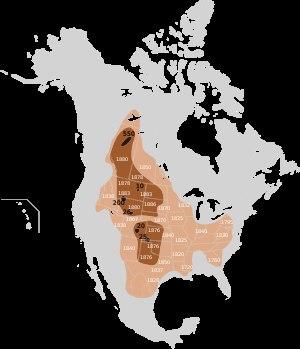
L'Histoire du Montana, État rural et enclavé, est marquée par l'arrivée des prospecteurs lors des boom de l'or puis du cuivre et ensuite par l'expansion territoriale le long du chemin de fer.
L'Histoire du Kansas est marquée par une colonisation européenne tardive mais violente, émaillée de combats contre les tribus amérindiennes, les américains étant dans un premier temps restés sur la rive orientale du Mississippi-Missouri.
La chasse au bison, a été une activité fondamentale pour les tribus des Indiens des Plaines et pour les Métis, en Amérique du Nord, adoptée plus tard par des chasseurs professionnels américains, conduisant l'espèce au bord de l'extinction.